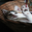
Label: cat